Cheval de frise

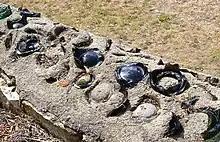
"Chevaux de frise", according to the later use of the term, could include broken glass studding the top of a wall in a nineteenth-century fort.

In French, "cheval de frise" means "Frisian horse". The Frisians fought predominantly using cavalry; they were known for being formidable horsemen, and Frisian horses were renowned for their strength and agility. Therefore, for defense they relied heavily on anti-cavalry obstacles. The Dutch also adopted the use of these defensive devices when at war with Spain. The term "cheval de frise" came to be used for any spiked obstacle, such as broken glass embedded in mortar at the top of a wall.